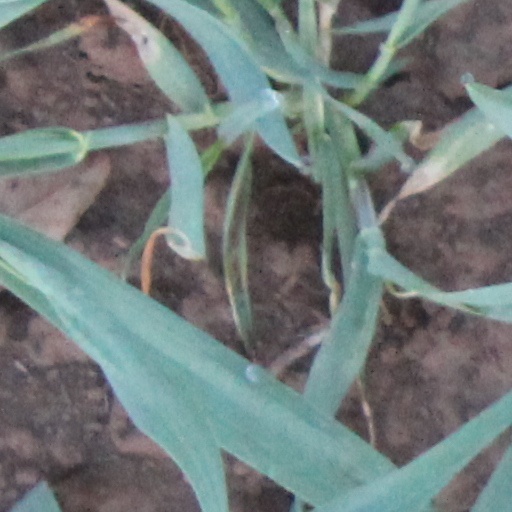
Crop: wheat